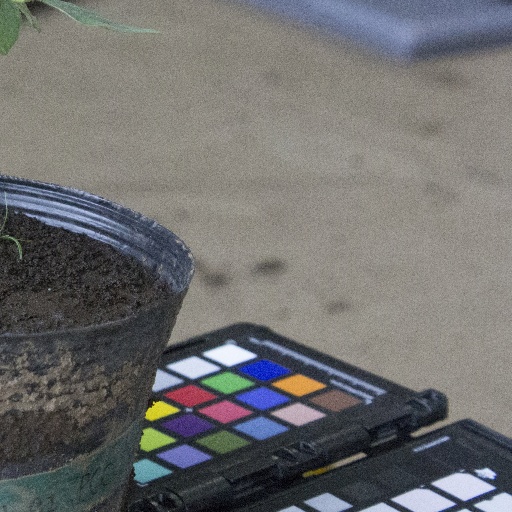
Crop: soybean